Kerry slug

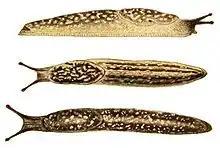
Colour variation in three individuals, lighter and darker; the lower two having indistinct banding

The body length of adult Kerry slugs is . These slugs are difficult to measure accurately because of their unusual startle response. Kerry slugs can also elongate themselves within crevices up to . Official measurements of this species vary; Kerney et al. (1983) give a range of measurements of . The body of a fixed (preserved) adult specimen was long with a mantle length of .